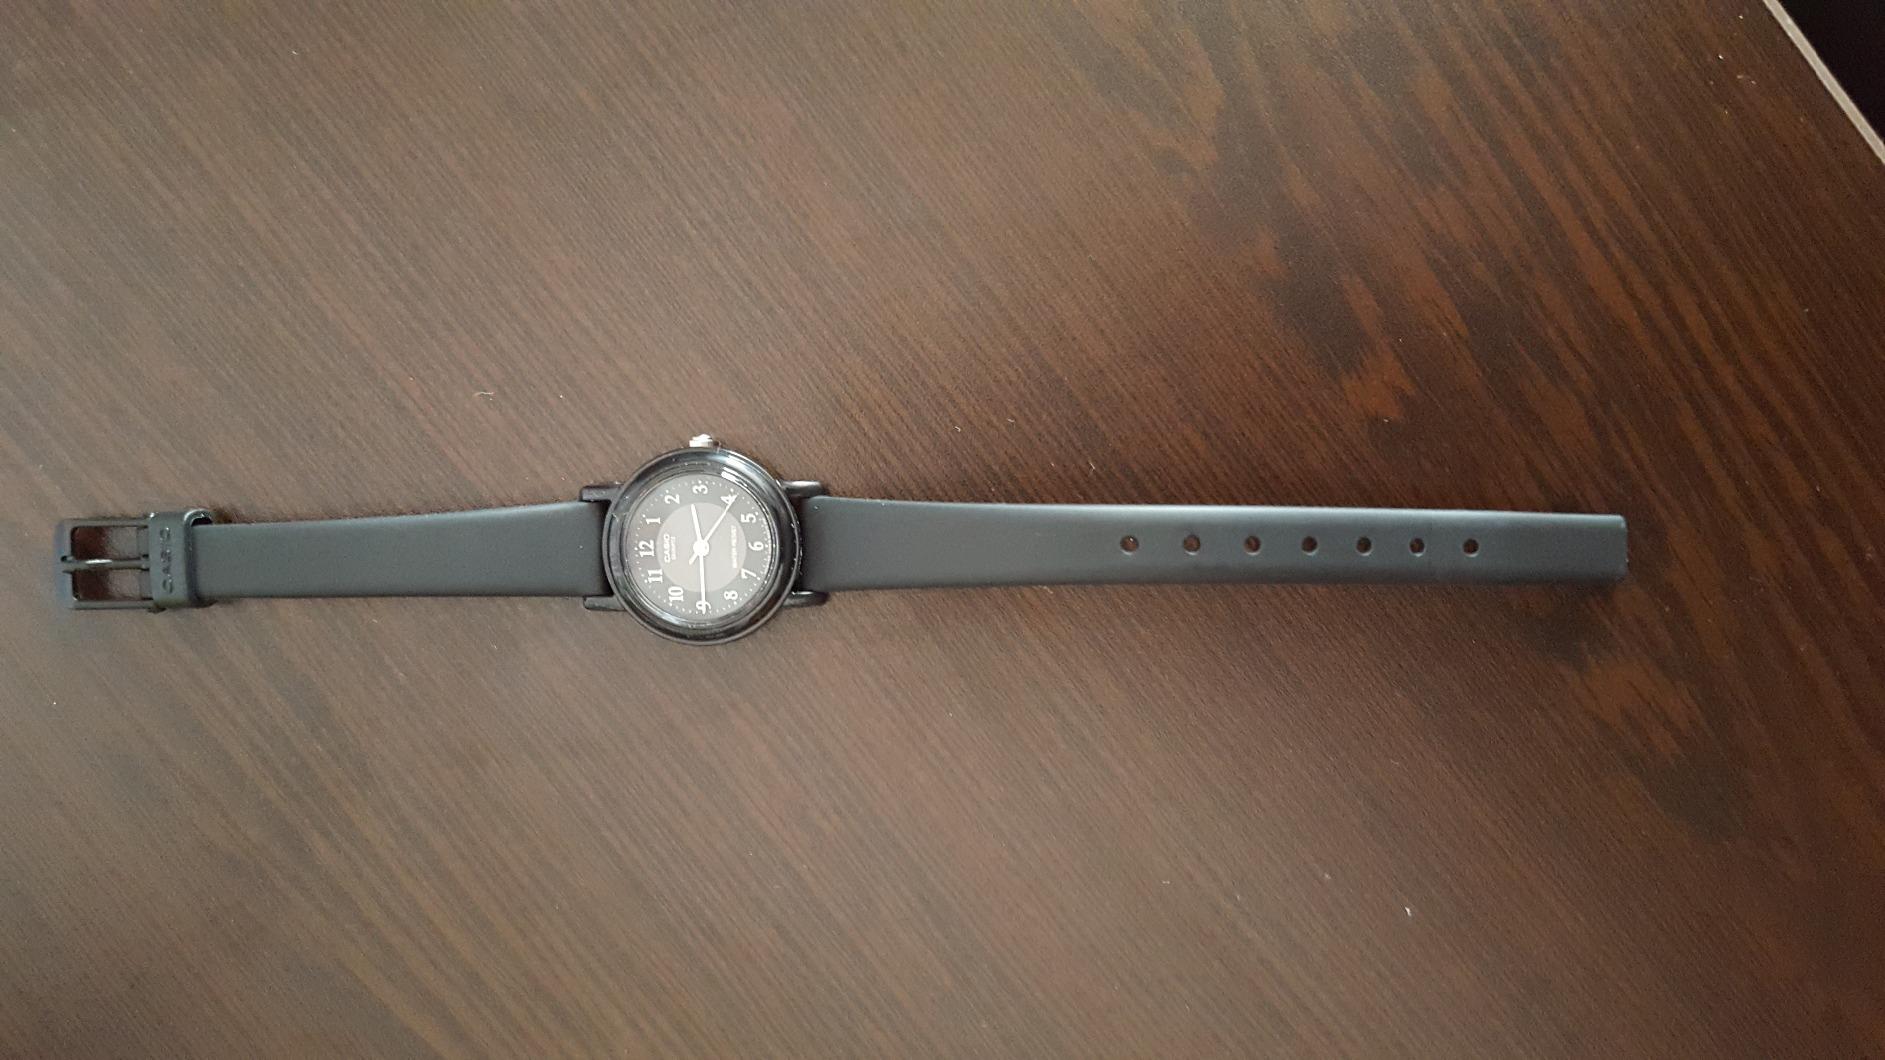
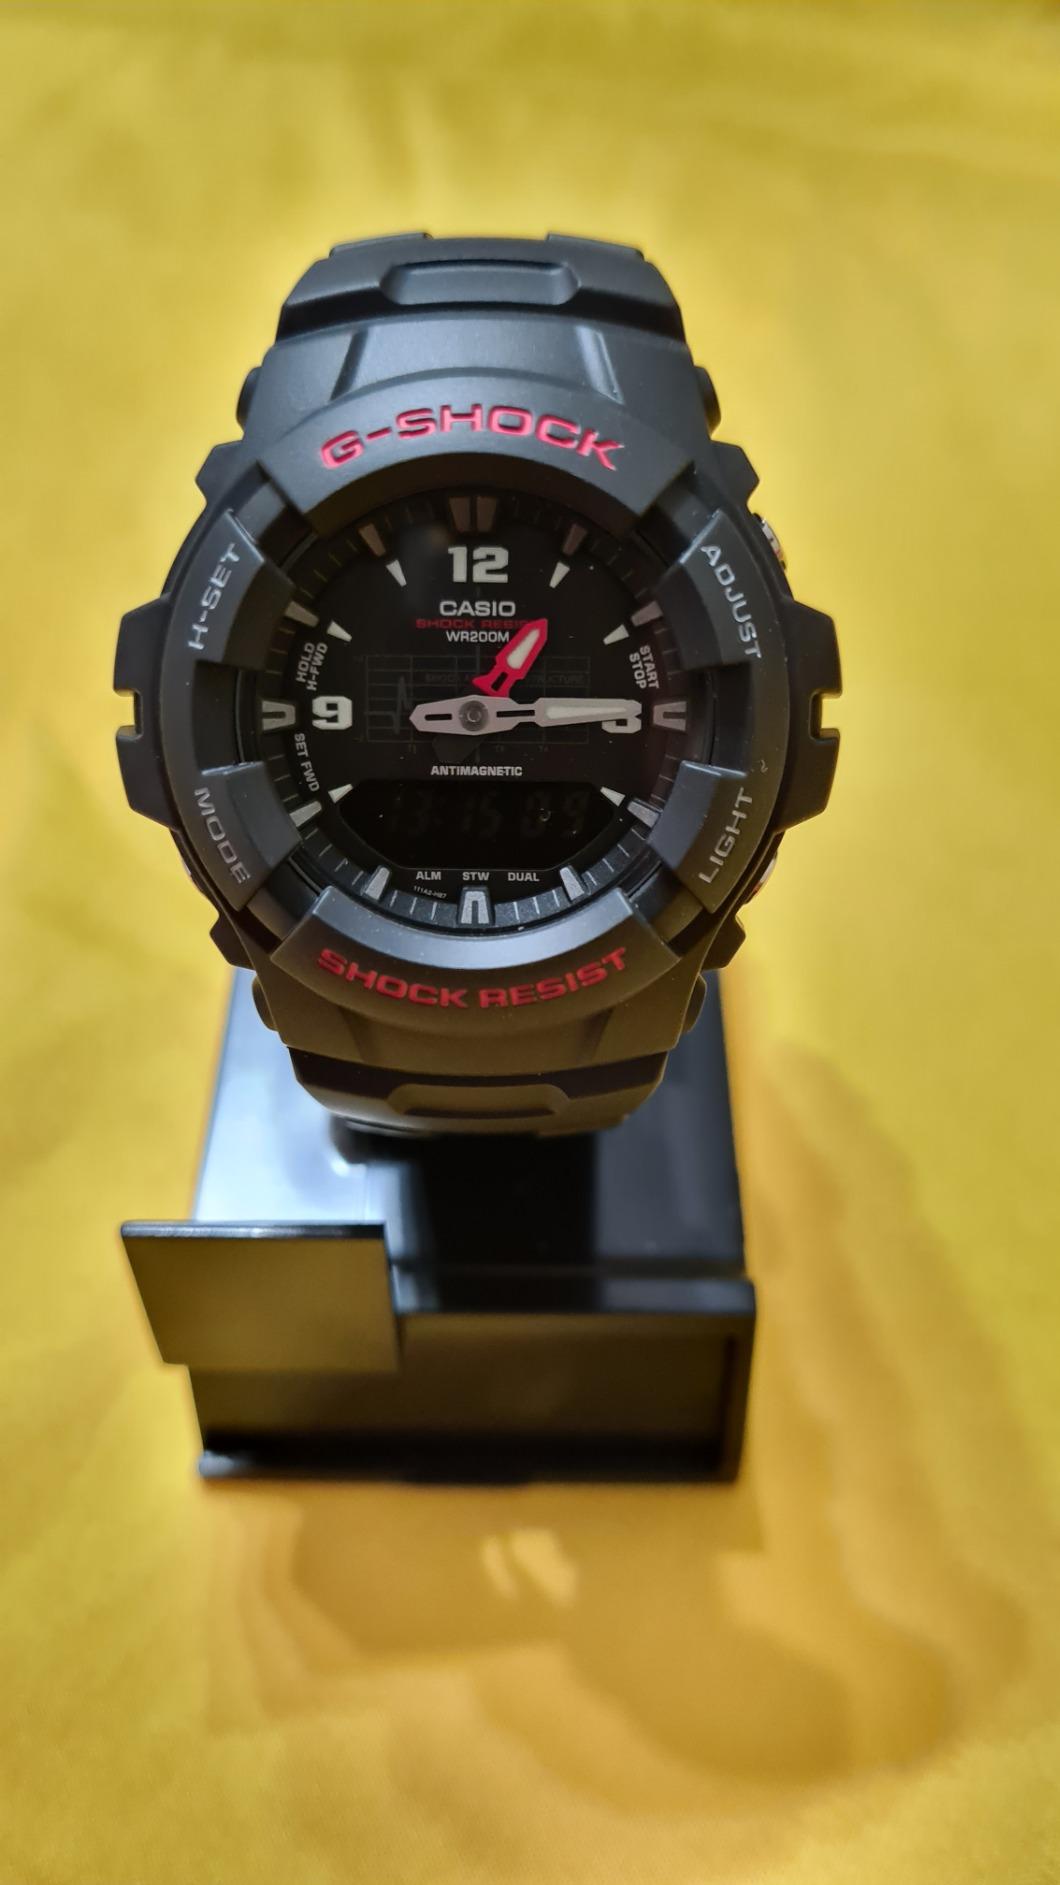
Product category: accessories_watch
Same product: no